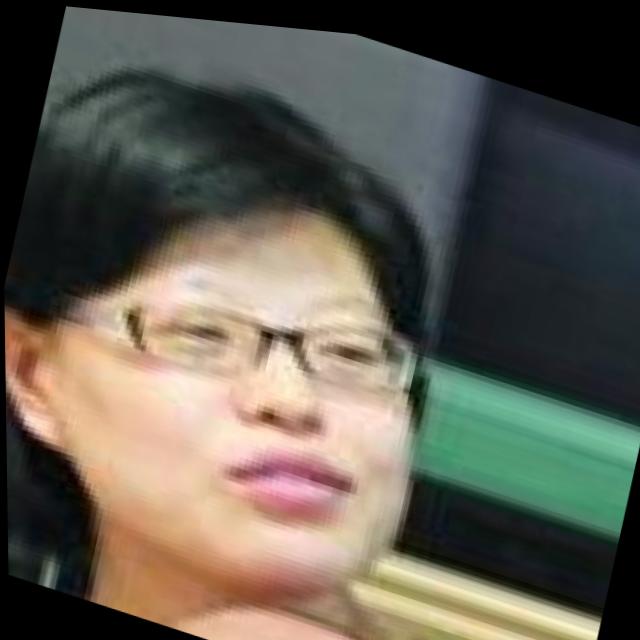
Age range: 21-44